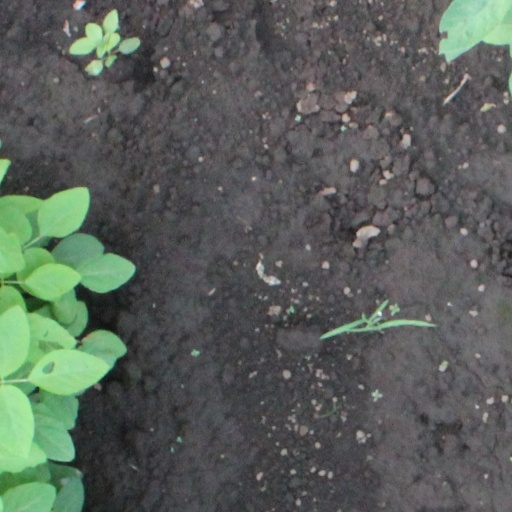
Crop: soybean